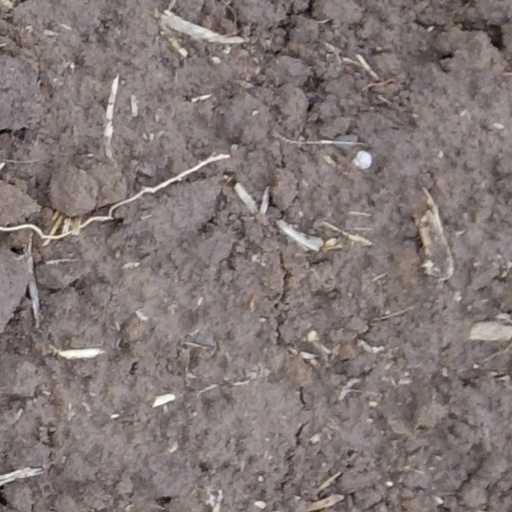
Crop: wheat